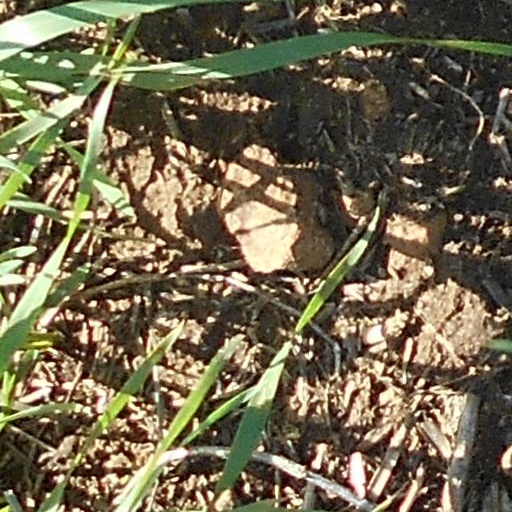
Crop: wheat